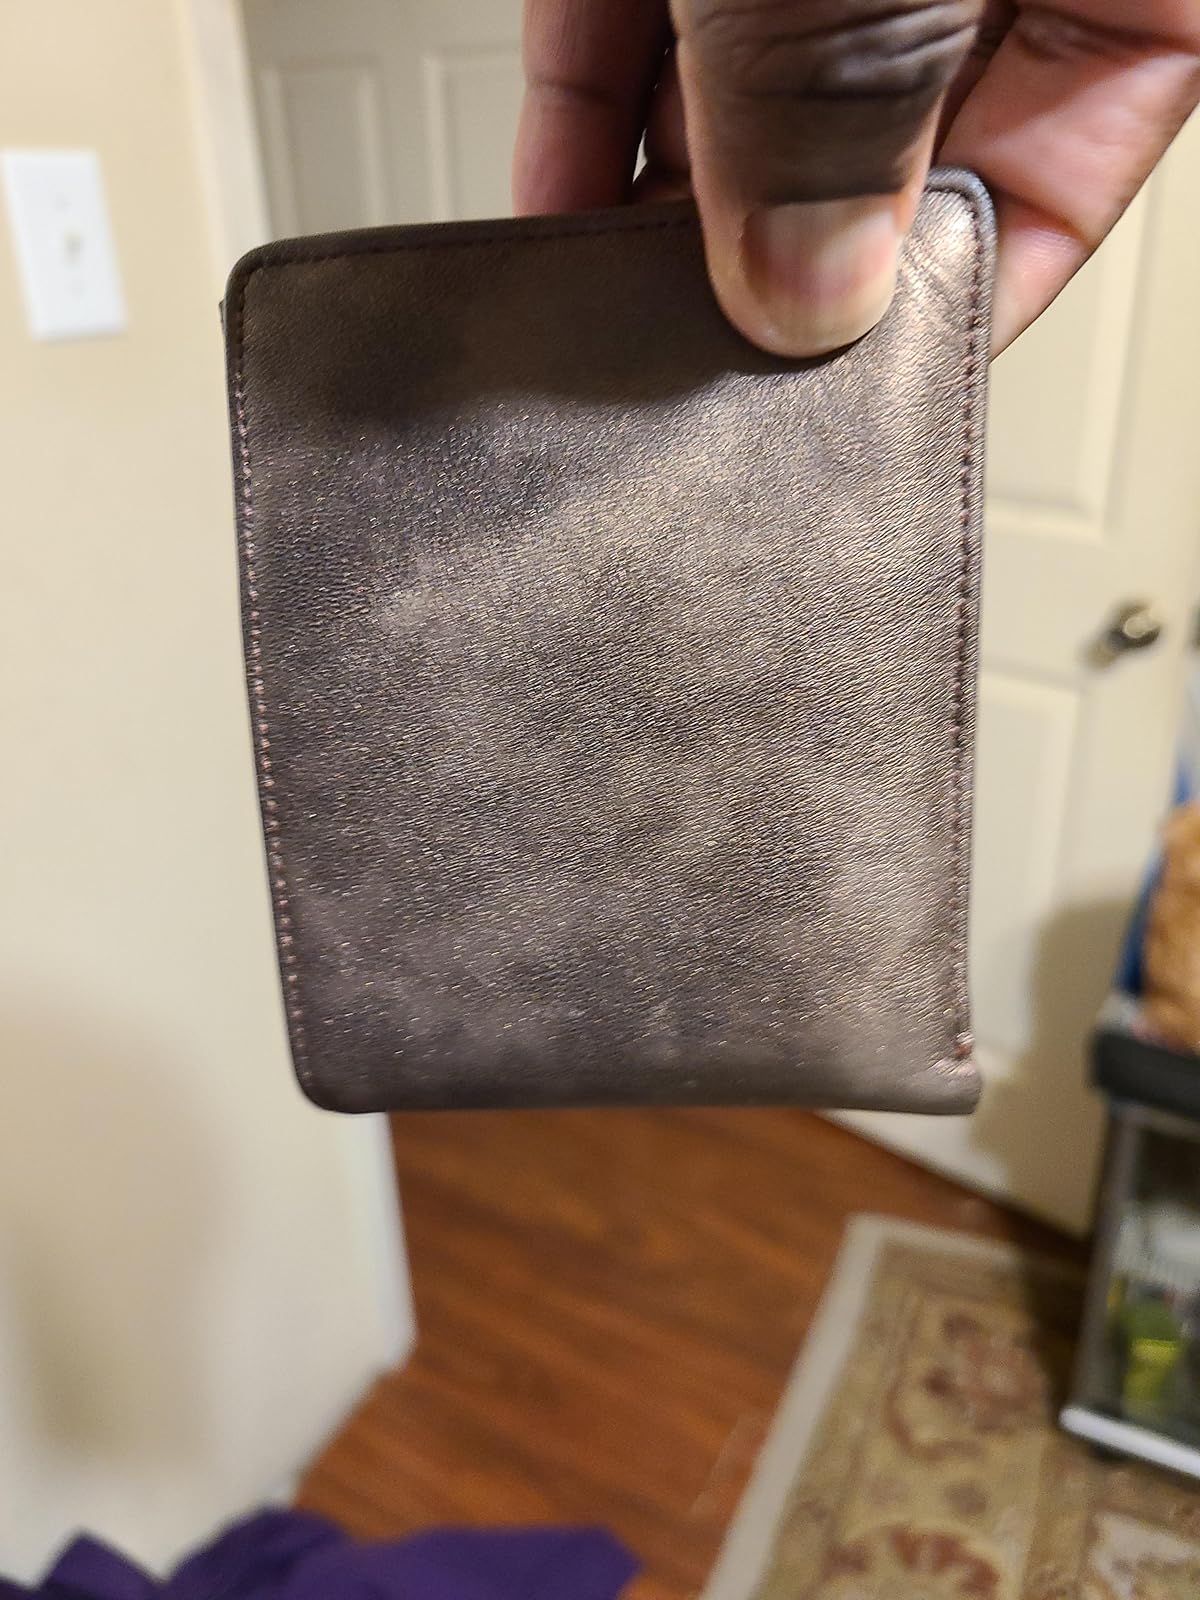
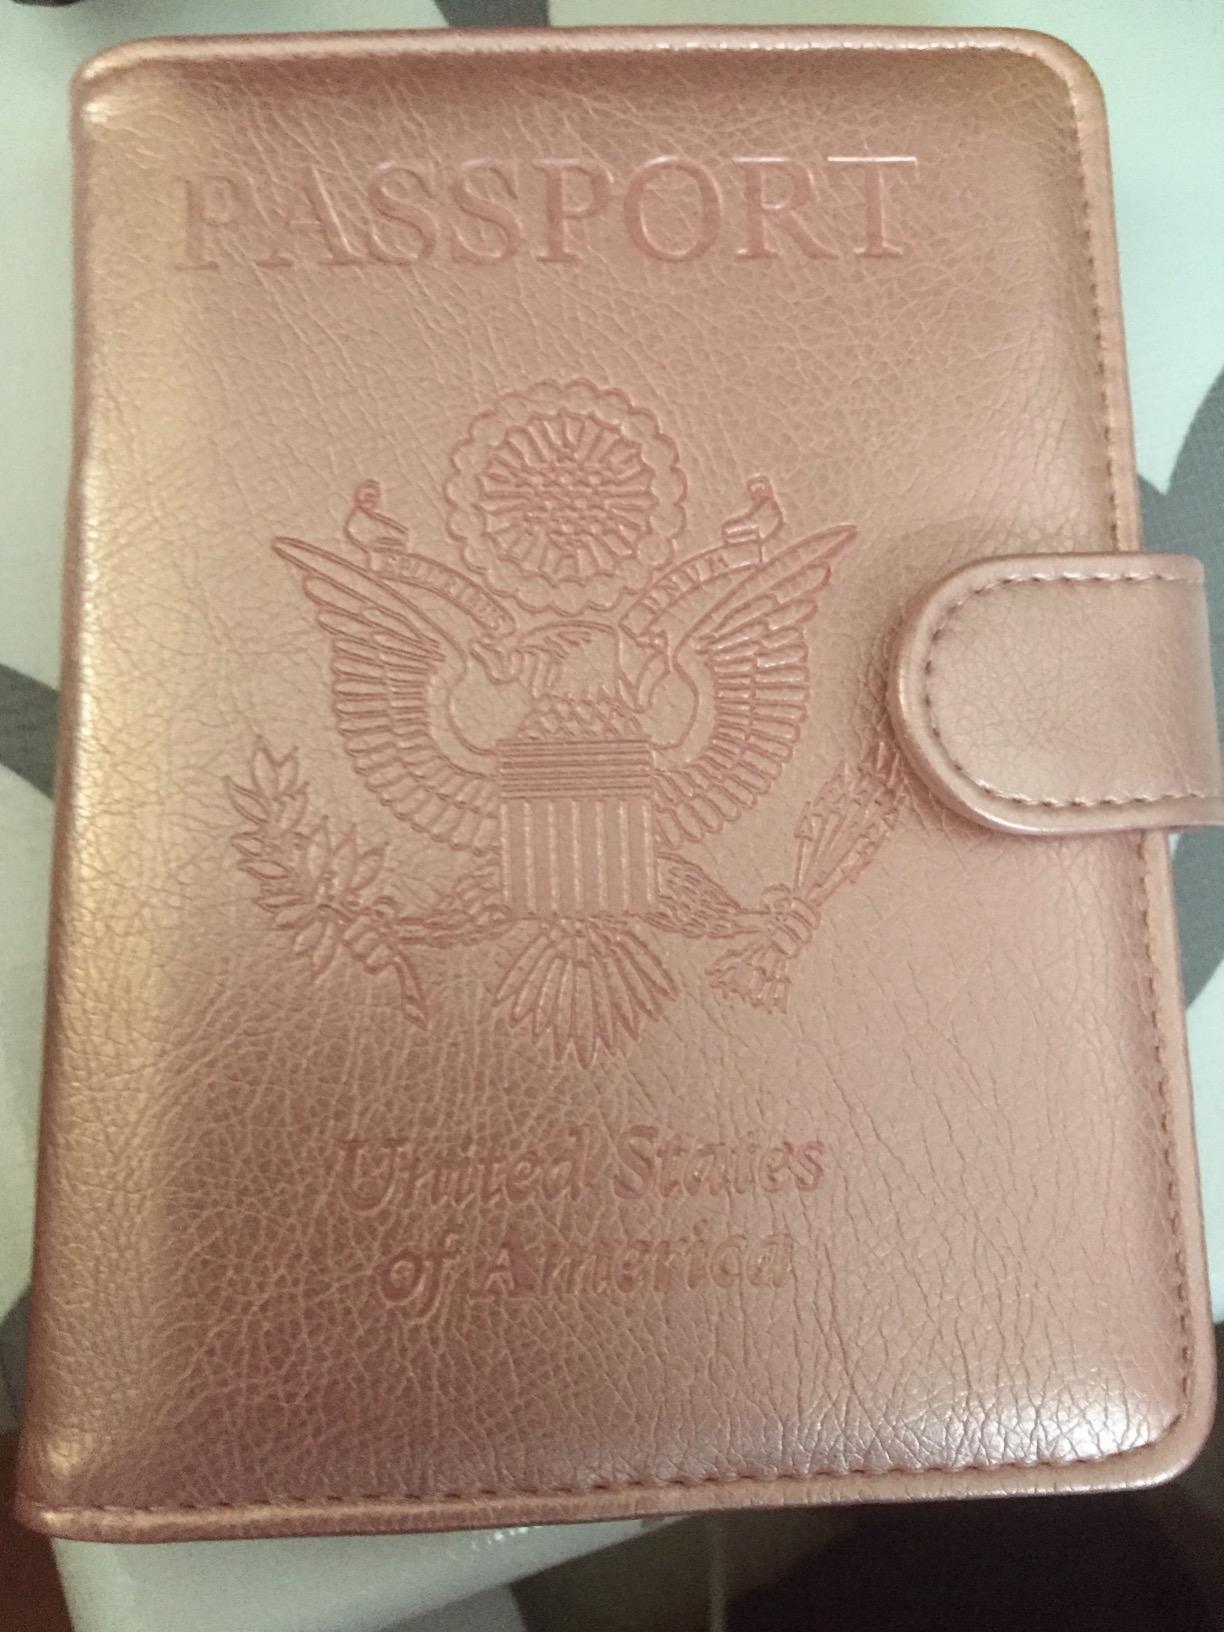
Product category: accessories_wallet
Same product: no